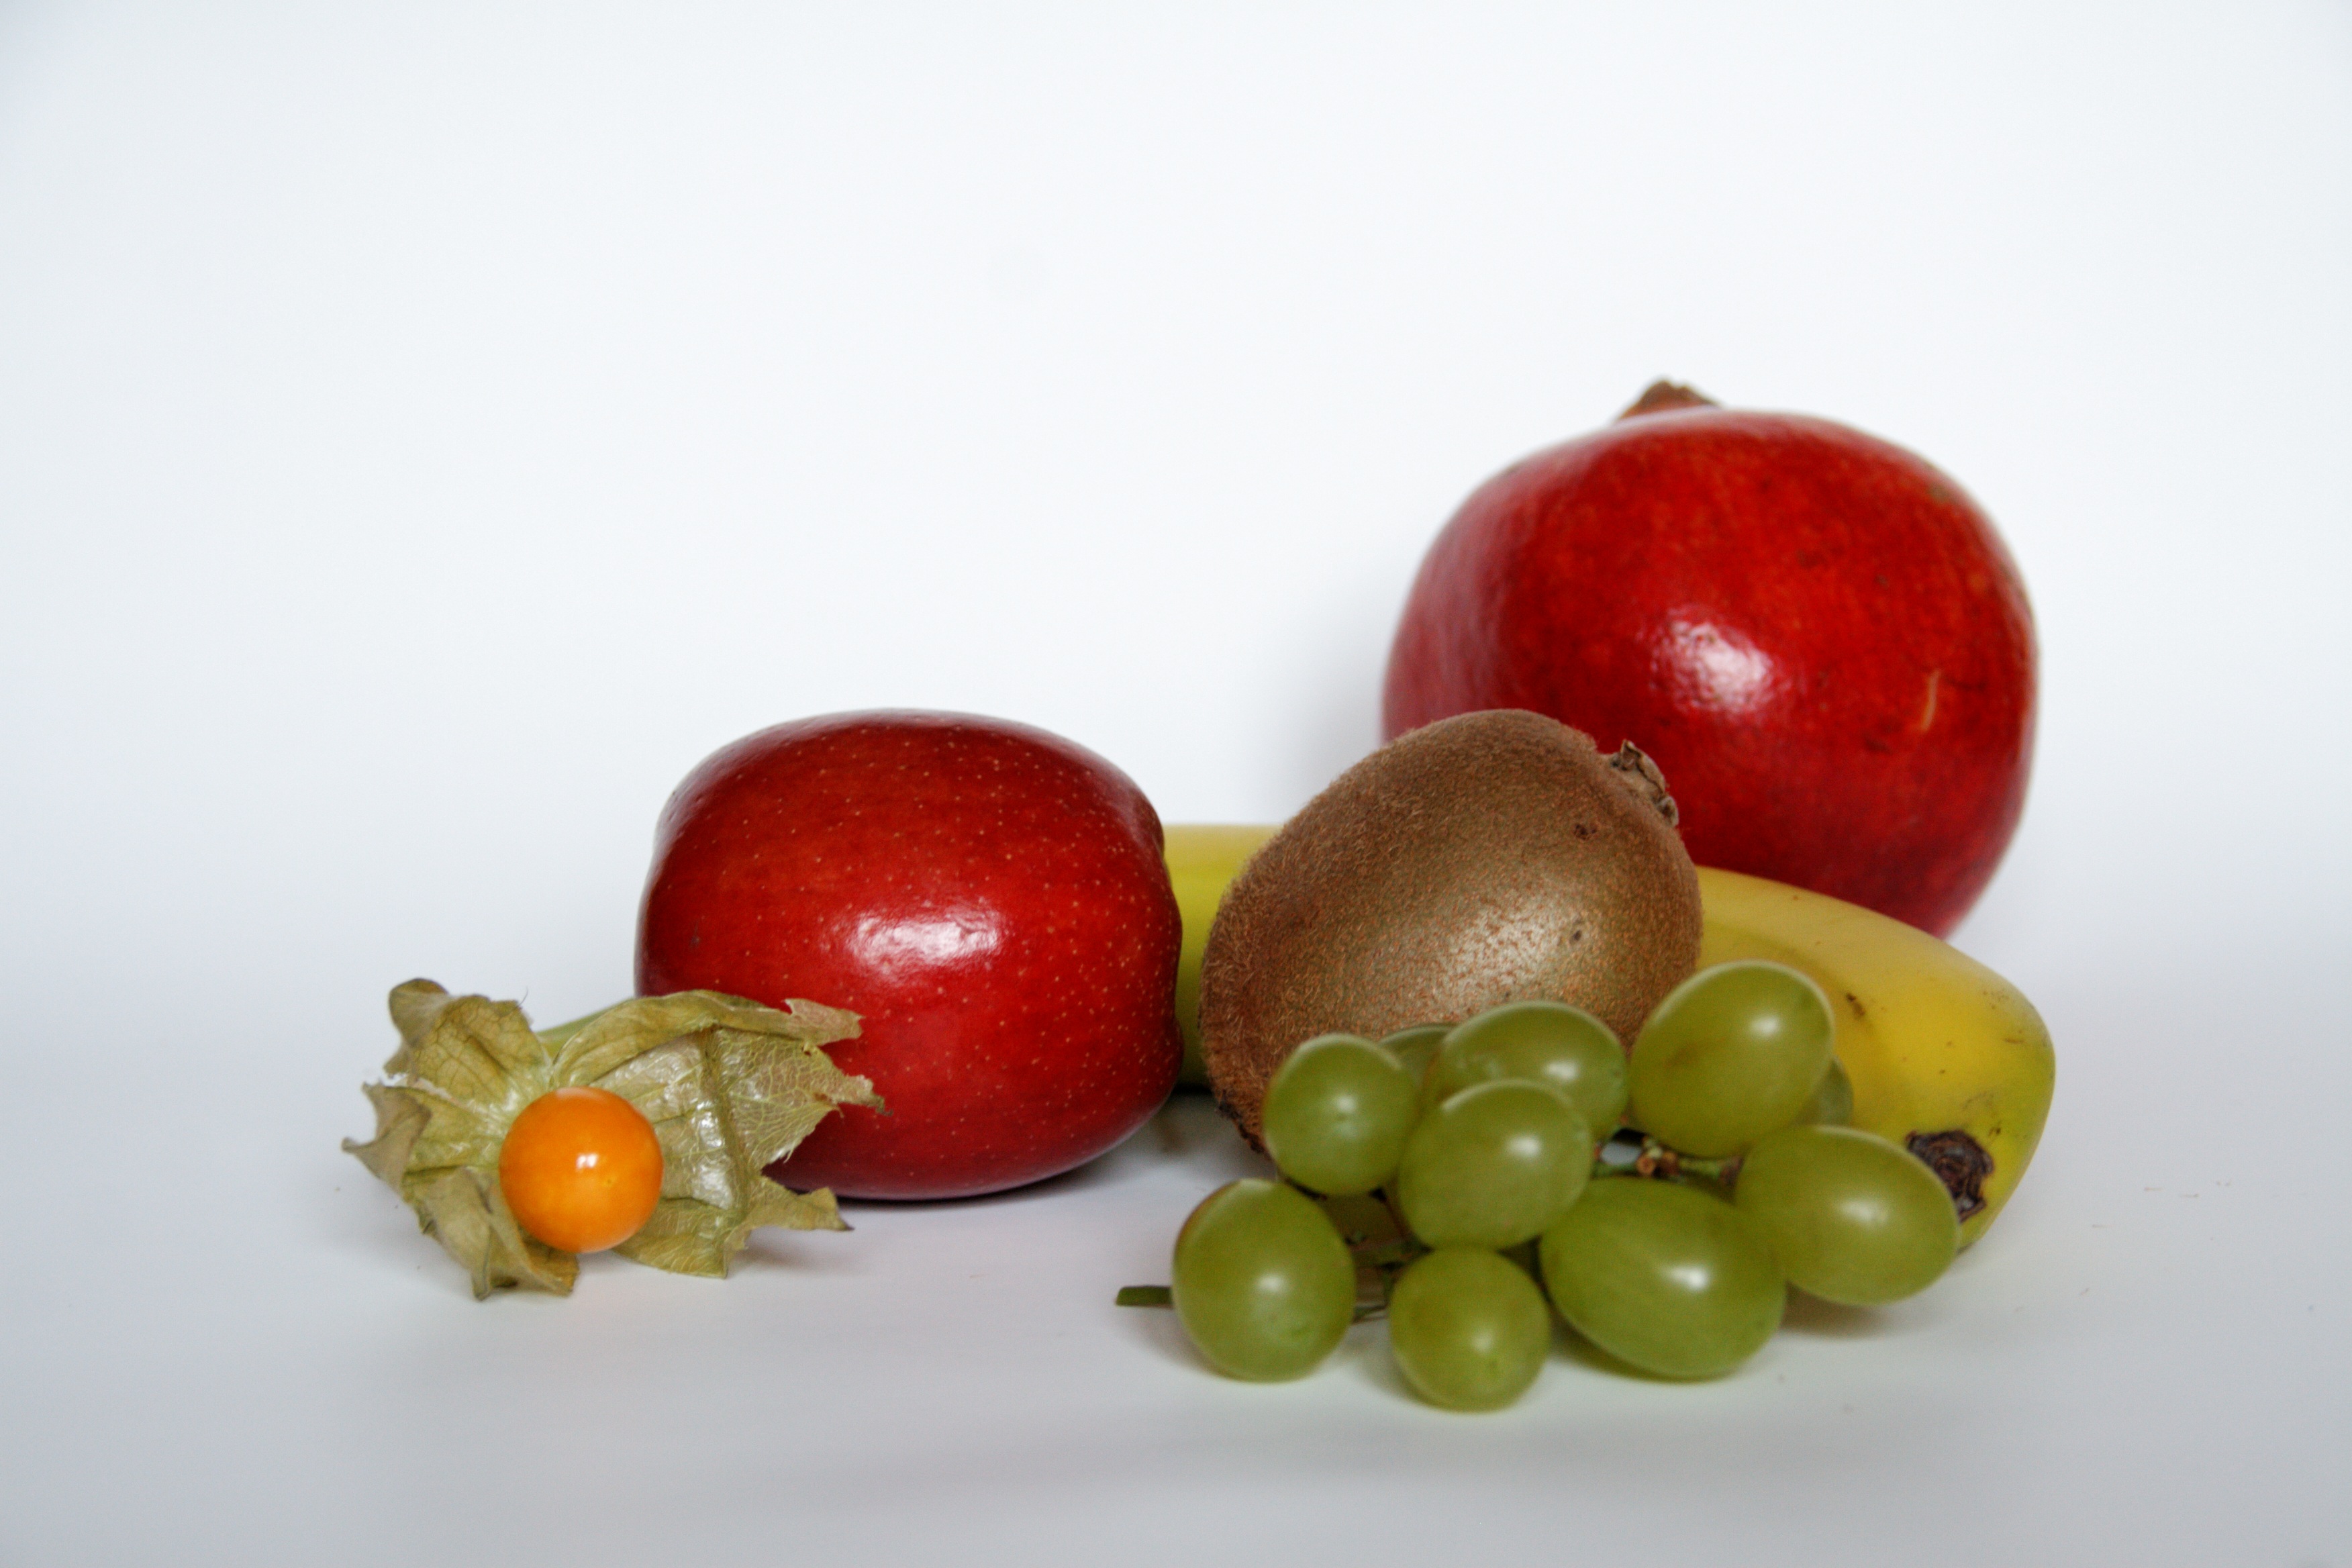
apple, plant, fruit, ripe, food, red, produce, vegetable, banana, healthy, eat, delicious, still life, painting, pomegranate, kiwi, nutrition, grapes, fruits, vitamins, frisch, bless you, physalis, flowering plant, still life photography, land plant